George Bullough

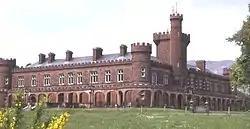
Kinloch Castle, built by George Bullough in 1900.

An avid sportsman, Sir George Bullough had a lifelong interest in horses. Interested in Thoroughbred racing, he eventually became a member of the National Hunt Committee and a member of the Jockey Club. He developed a significant racing stable that had its first major success in steeplechase with Ballymacad which won the 1917 War National, ran at Gatwick racecourse in place of the Grand National. Investing in flat racing Thoroughbreds, his Irish-bred colt Golden Myth won several important English races including the 1922 Ascot Gold Cup and Eclipse Stakes. When Golden Myth retired to stud, Bullough teamed up with prominent trainer John L. Jarvis to establish Longholes Stud near Newmarket. In 1934, they won an English Classic when Campanula captured the 1,000 Guineas.